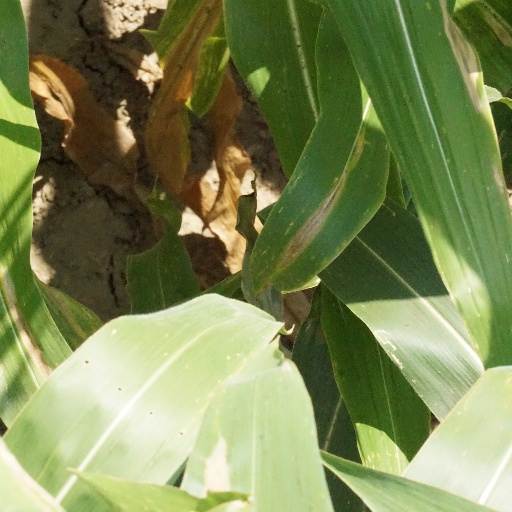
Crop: maize; corn